The Legend of Zu

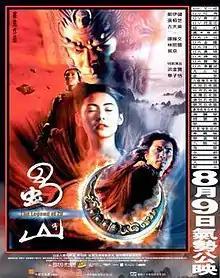
Film poster

The Legend of Zu, also known as Zu Warriors, is a 2001 Hong Kong "wuxia" fantasy film directed and produced by Tsui Hark. The film starred Ekin Cheng, Cecilia Cheung, Louis Koo, Patrick Tam, Kelly Lin, Wu Jing, with special appearances by Sammo Hung and Zhang Ziyi.